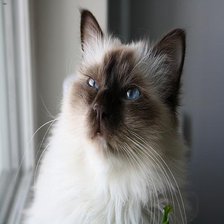
Species: cat
Breed: Birman